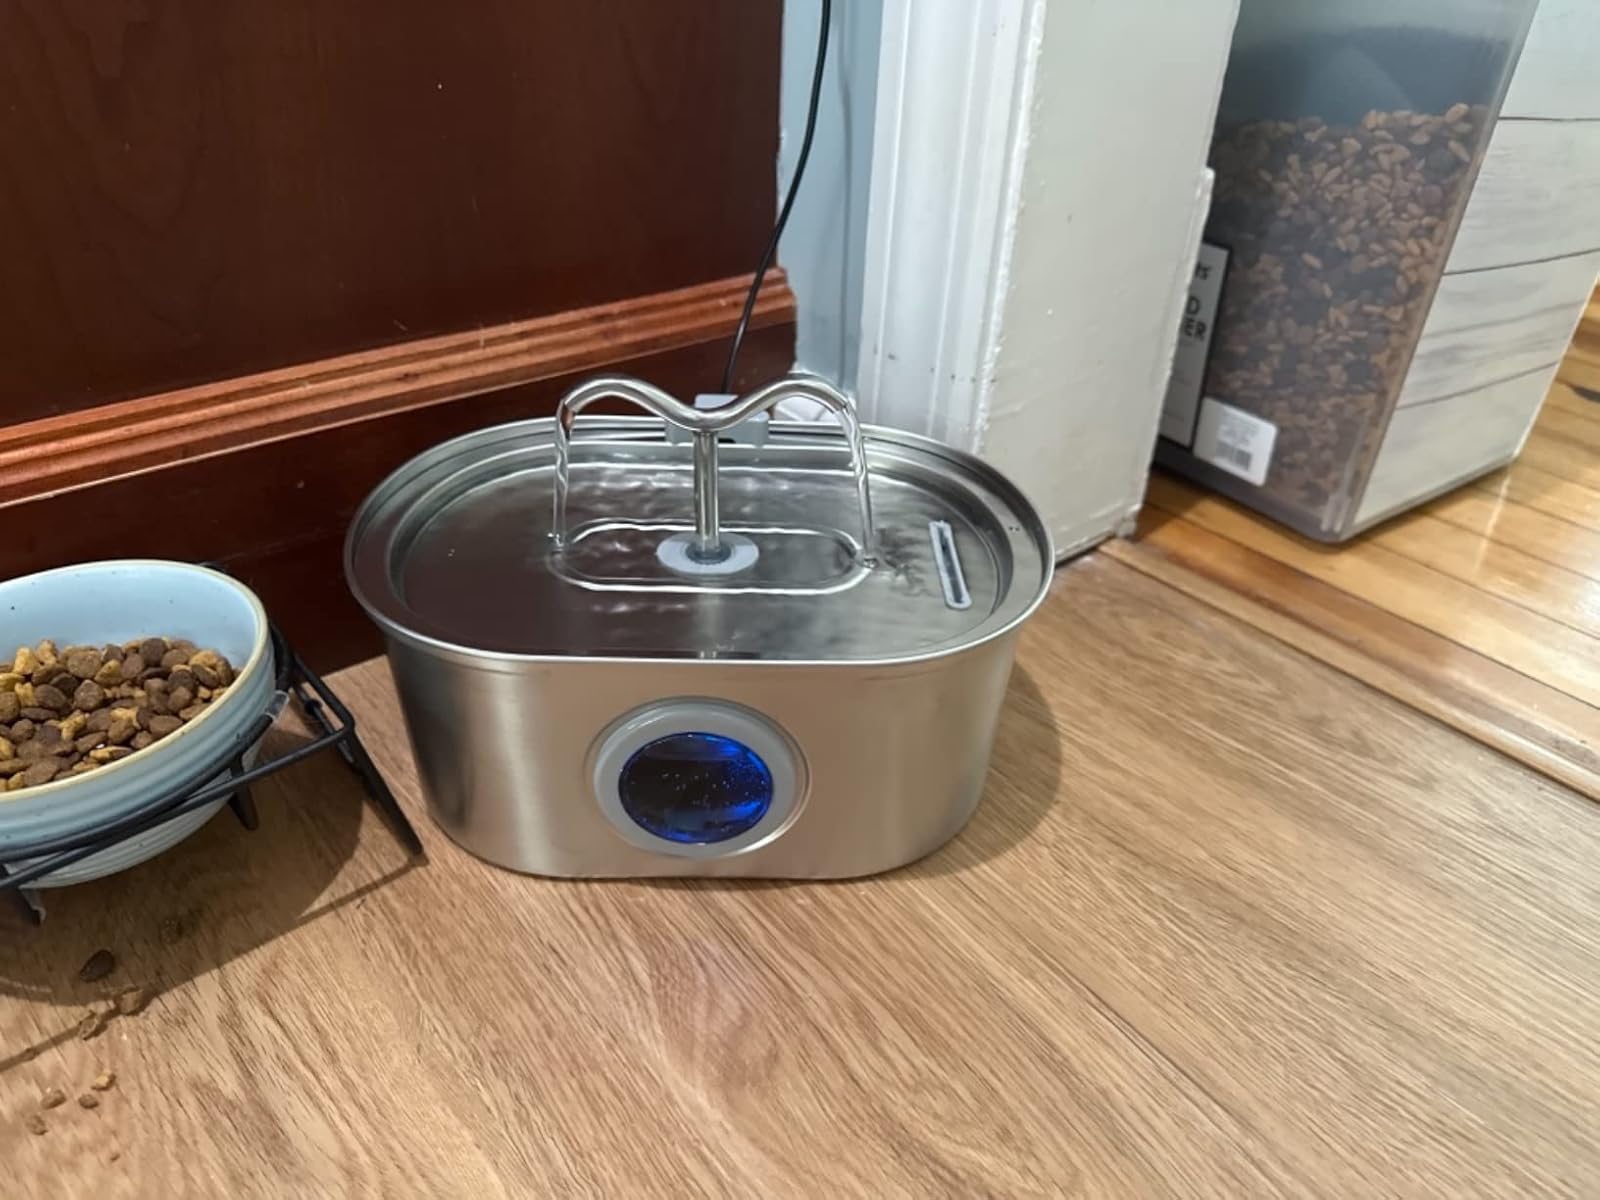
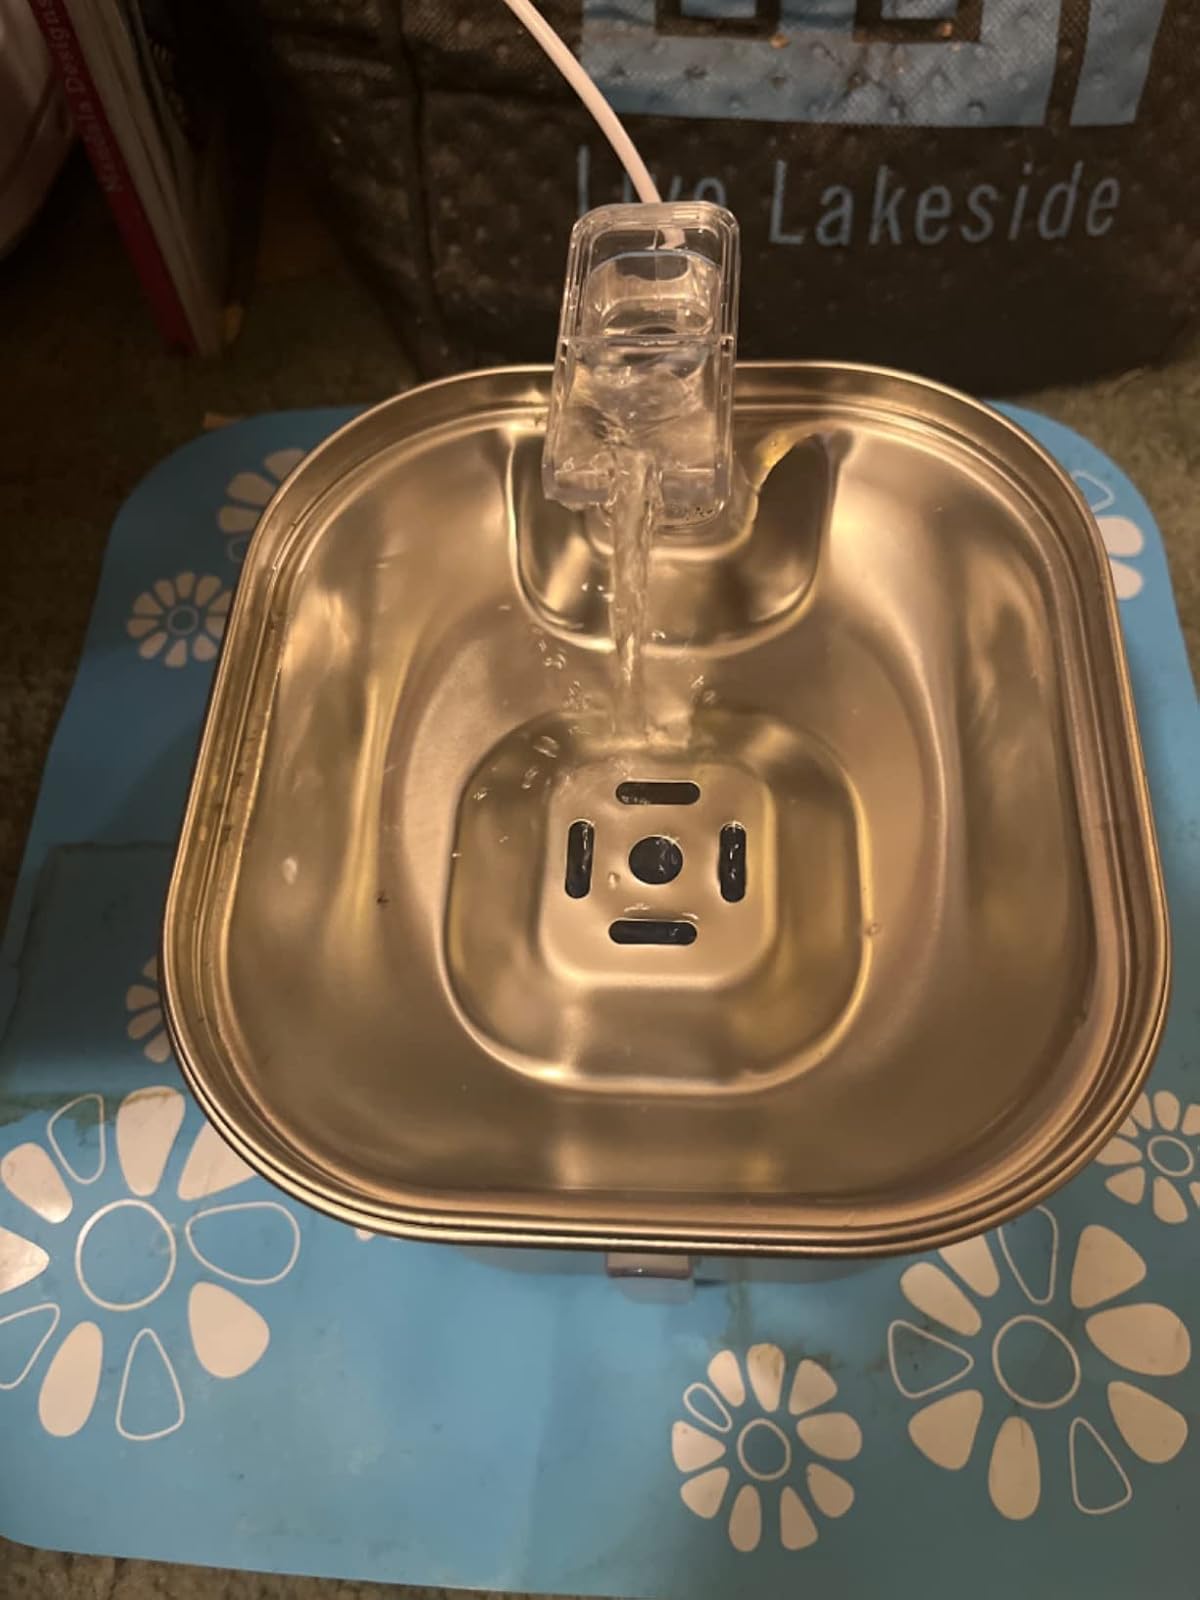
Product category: items_bowl
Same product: no